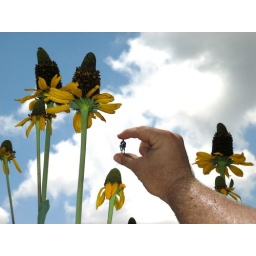
flowers in sky